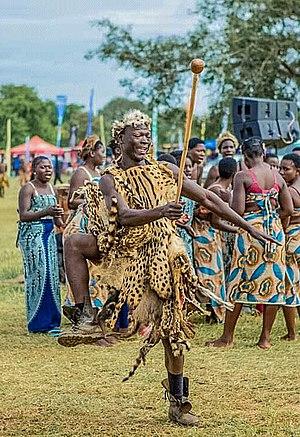
La culture de la Zambie, pays enclavé d'Afrique australe, désigne d'abord les pratiques culturelles observables de ses 15 000 000 d'habitants.